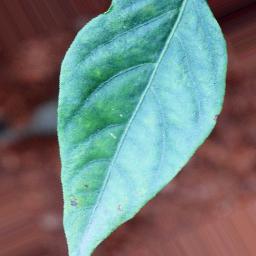
Label: healthy